All the Brothers Were Valiant

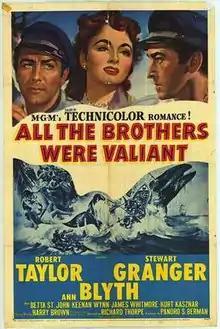
Theatrical release poster

All the Brothers Were Valiant is a 1953 Technicolor adventure drama film produced by Metro-Goldwyn-Mayer and directed by Richard Thorpe. The film's screenplay was written by Harry Brown and based on the 1919 novel "All the Brothers Were Valiant" by Ben Ames Williams. The music score was led by Miklós Rózsa and the cinematography by George J. Folsey.